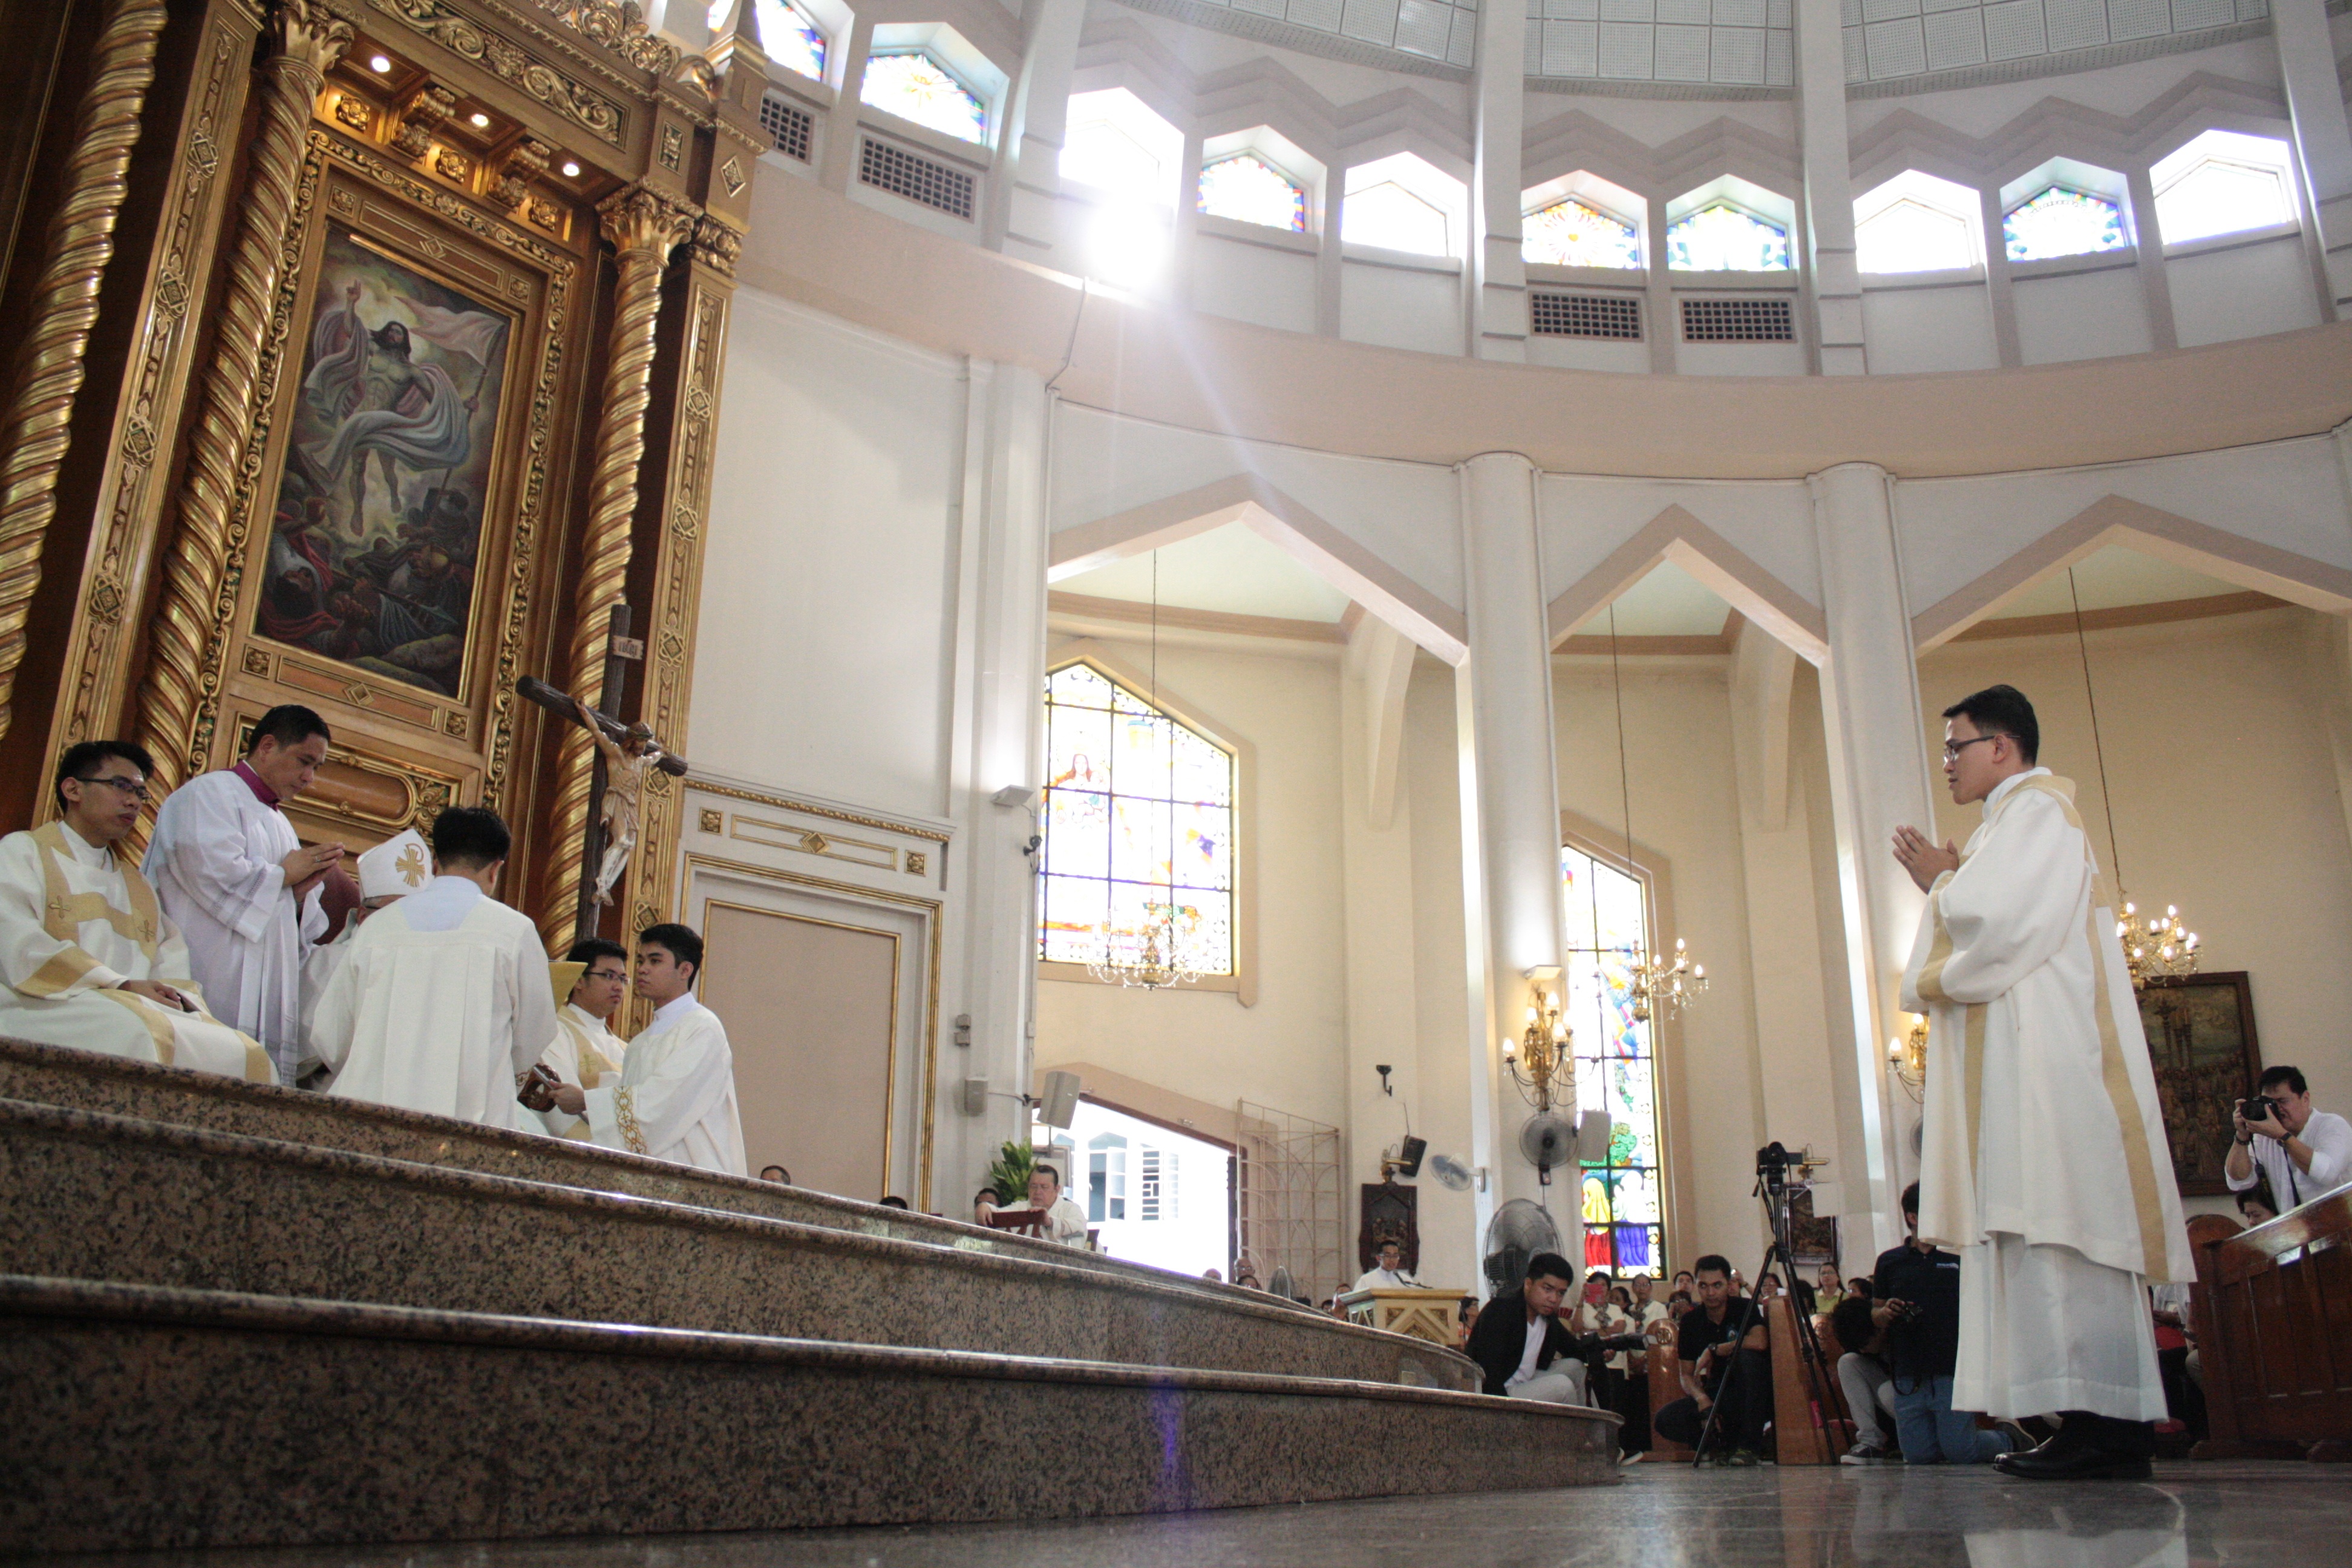
place of worship, ceremony, ritual